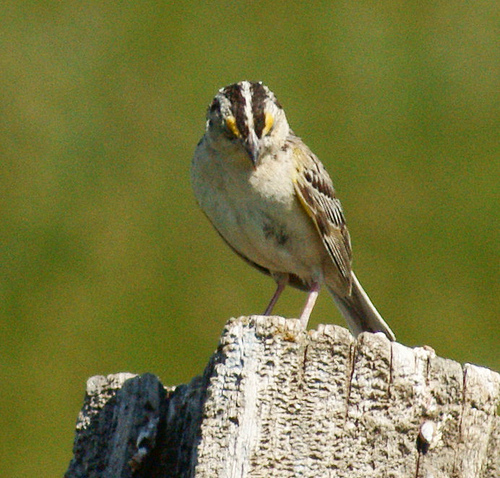
small bird with a mostly off white body, brown secondaries, two brown stripes on the top of his head, small pointy bil.
this bird has a white belly with orange eye brows and brow striped running down its crown and back.
this little bird has a mottled brown appearance with a touch of yellow on its eyebrows.
this bird has black stripes on its crown and a tan breast.
this mid sized bird has yellow markings above its eyes and a pointed beak.
a bird with a white and brown crown and yellow eyebrows with a tan breast.
this small bird has a tan and brown crown with beige belly and tan feet.
this bird has a white and brown striped crown with yellow eye brows, white wing bars, and brown , yellow and white secondaries.
a white bird with black striped wings, black striped crown and very small black bill.
this bird is brown in color, and has a skinny curved beak.
Species: Grasshopper Sparrow